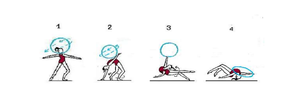
Originalité 1 au cerceau Mamun
Margarita Mamun est une gymnaste rythmique russe, d'origine bangladaise par son père et Russe par sa mère, championne olympique aux Jeux Olympiques d'été de 2016.